Myron Magnet

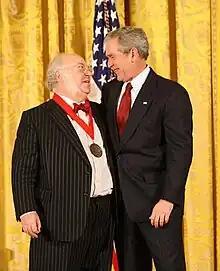
President George W. Bush awards Myron Magnet the National Humanities Medal, November 2008

Magnet graduated from Phillips Exeter Academy in 1962. He holds bachelor's degrees from both Columbia University (1966) and the University of Cambridge, as well an M.A. from Cambridge and a Ph.D. in English Literature from Columbia University, where he also taught for several years.